Iyer

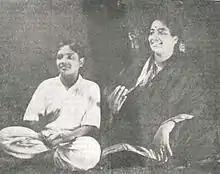
DK Pattammal (right), Classical Music Singer, in concert with her brother, DK Jayaraman; "circa" early 1940s.

However, compared to dance, the contribution of Iyers in field of music has been considerably noteworthy.